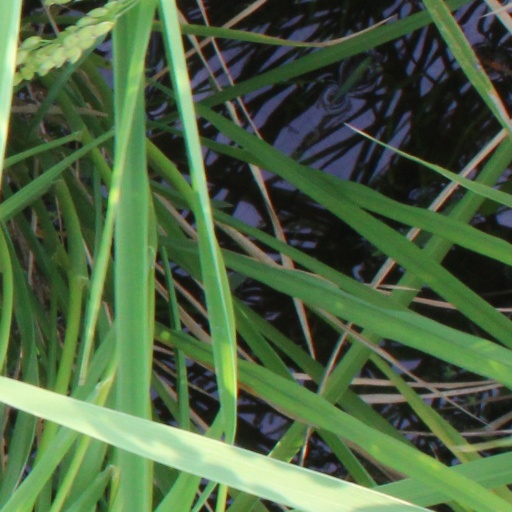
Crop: rice